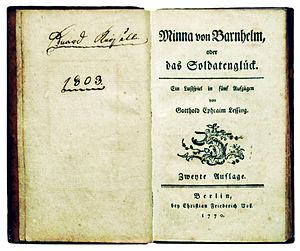
Minna von Barnhelm, ou La Fortune du soldat est une comédie de Gotthold Ephraim Lessing datée de 1767.